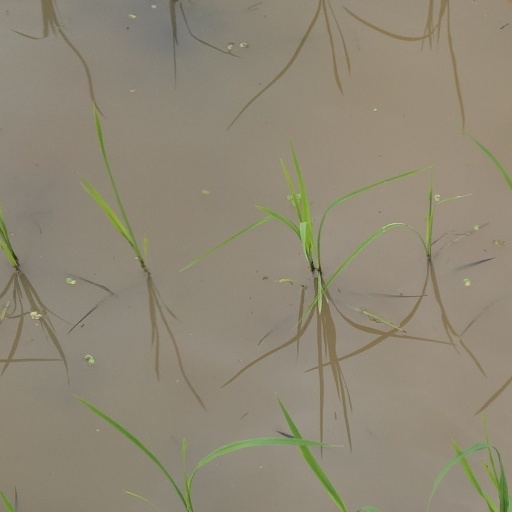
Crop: rice